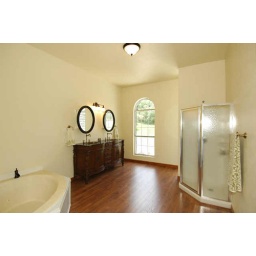
Standing by door to master bed looking toward the street.